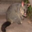
Label: possum